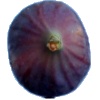
Label: fig